Willis McGahee

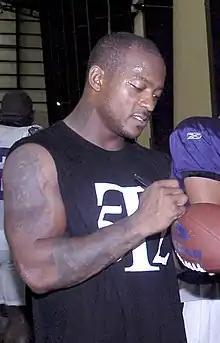
McGahee signing autographs at Andrews Air Force Base, 2007

McGahee spent the 2009 offseason more seriously dedicated to rehabbing and coming back better than ever. Despite McGahee's extra training, the Ravens decided to go with second-year player Ray Rice as their starter. McClain's carries were drastically reduced, as he took on his traditional run blocking FB role, but McGahee's carries were also severely limited during several games, as the team either tried to have a pass-heavy attack, or relied almost entirely on Rice. Despite this, Willis remained fresh and injury free the entire season, and would actually become the teams' leading scorer, with 14 touchdowns (12 rushing, 2 receiving). In Week 2 against the San Diego Chargers, he scored two rushing touchdowns and two receiving touchdowns in one game, another career record, in the 31–26 victory. In the following game, a 34–3 victory over the Cleveland Browns, he had two more rushing touchdowns. In Week 14, a 48–3 victory over the Detroit Lions, he had a third game with two rushing touchdowns. His 14 regular season touchdowns saw him tied for second most touchdowns in the league in 2009. McGahee ended the season with his best career game, racking up 167 rushing yards on 16 carries and three rushing touchdowns in a 21–13 victory over the Oakland Raiders. He earned AFC Offensive Player of the Week for his game against Oakland. He recorded 20 carries for 62 rushing yards and a rushing touchdown in a 33–14 blowout of the New England Patriots.